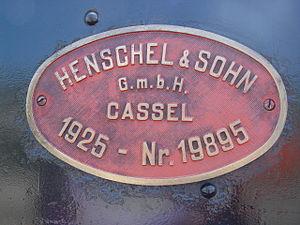
L'entreprise Henschel & Sohn était une entreprise de construction mécanique allemande, créée le 28 juin 1810 par Georg Christian Carl Henschel à Cassel et son fils Johann Werner Henschel. Dès 1817, le frère aîné de Johann Werner, Carl Anton Henschel, devient partenaire de l'entreprise.